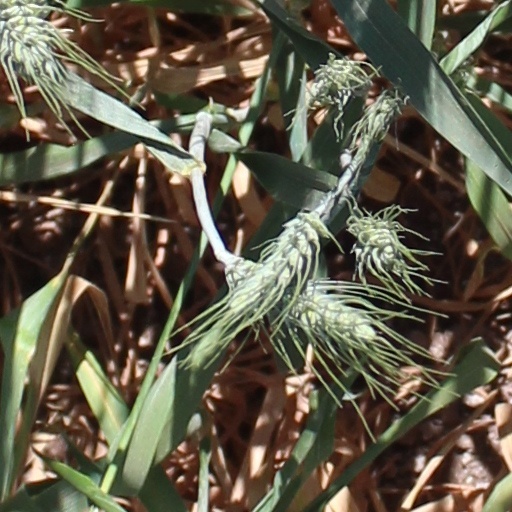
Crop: wheat